Doctor Strange (2016 film)

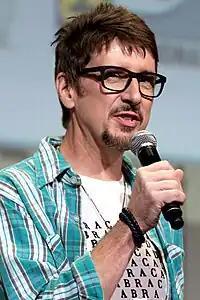
Derrickson promoting "Doctor Strange" at the 2016 San Diego Comic-Con

With the film's new production schedule, its intended release date was pushed back to November 2016, and Derrickson was able to do some work on the script himself. He brought Cargill in to work with him on this as was originally planned. Describing the film, Cargill called it both a superhero film and a fantasy film, saying "it's a very magical fantasy universe, but at the same time it plays by some of the superhero tropes that people enjoy." Spaihts returned later in the process to "do some more writing and help bring the movie home", and said he was "delighted" by the work that Derrickson and Cargill had done in the interim. Feige and Derrickson have noted that, in addition to "The Oath" and Steve Ditko's original work on Doctor Strange, an influence on all the film's writers was the Doctor Strange comic book "Into Shamballa".